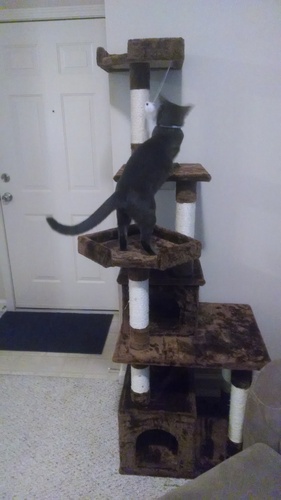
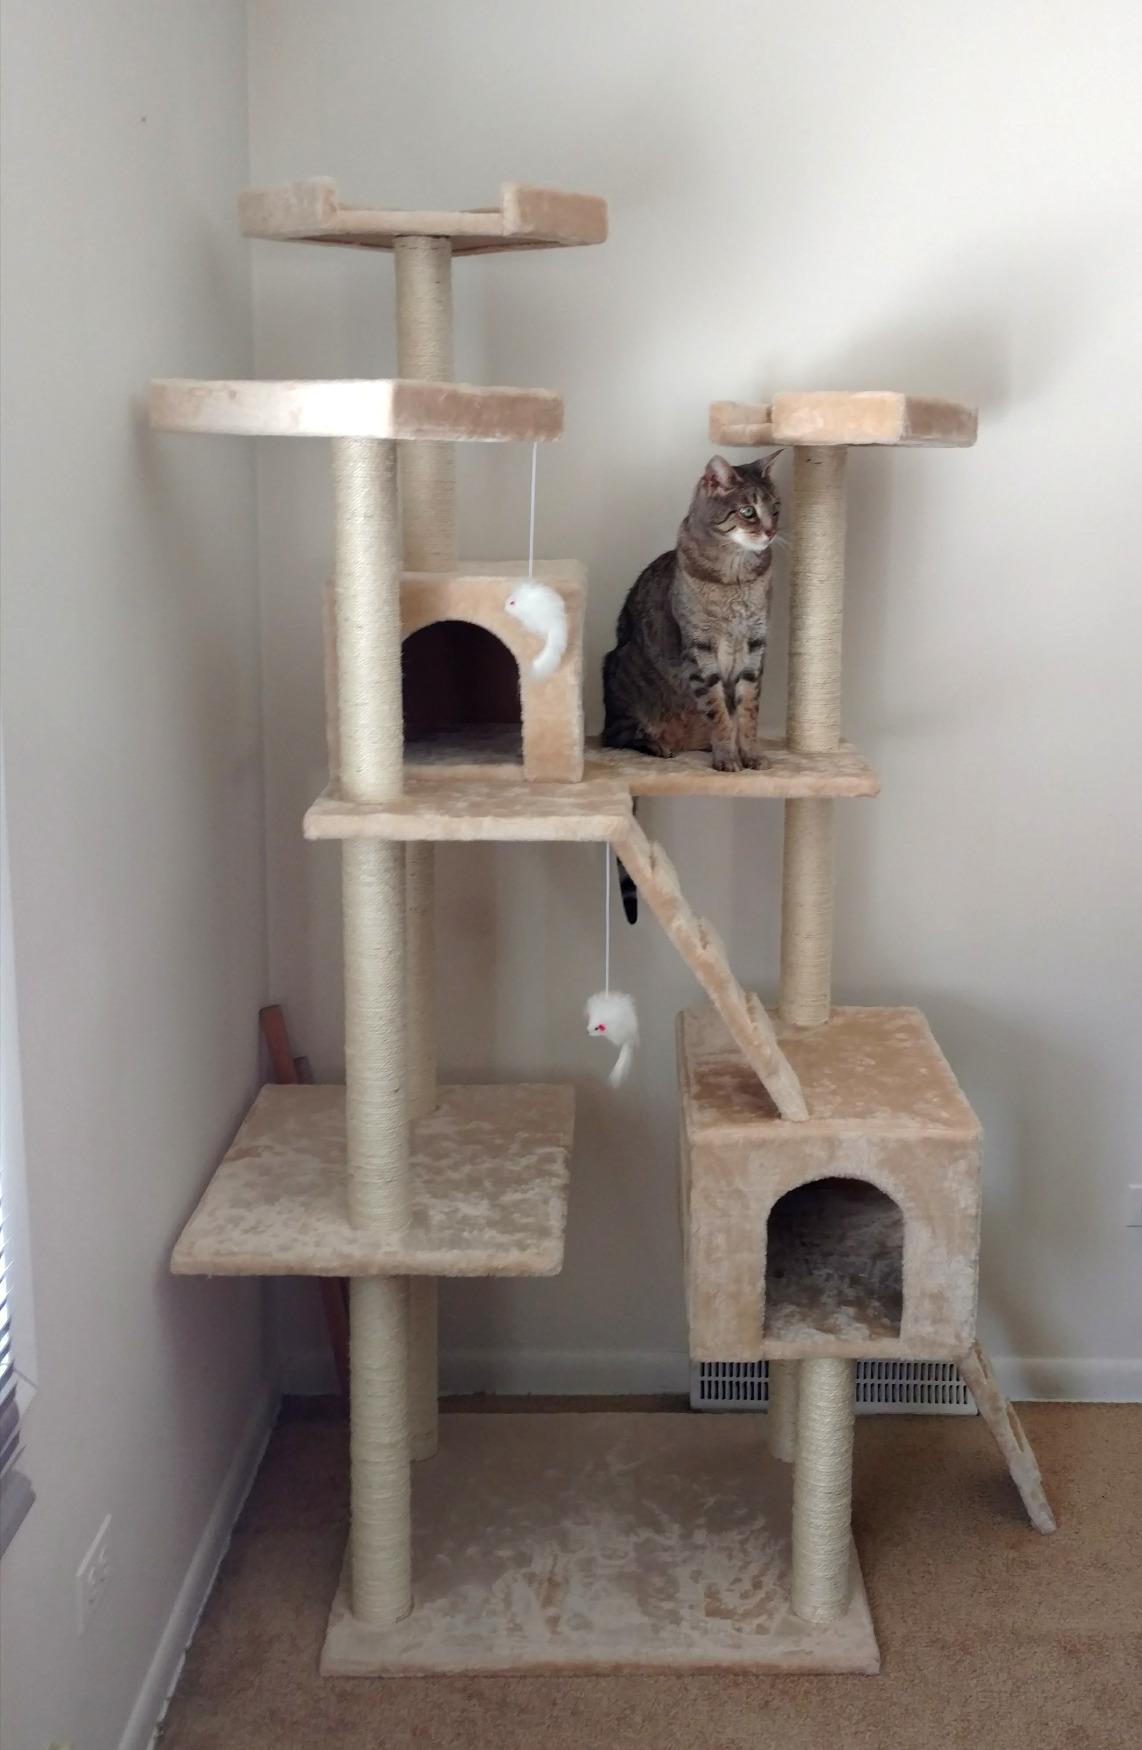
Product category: items_cat tree
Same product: no